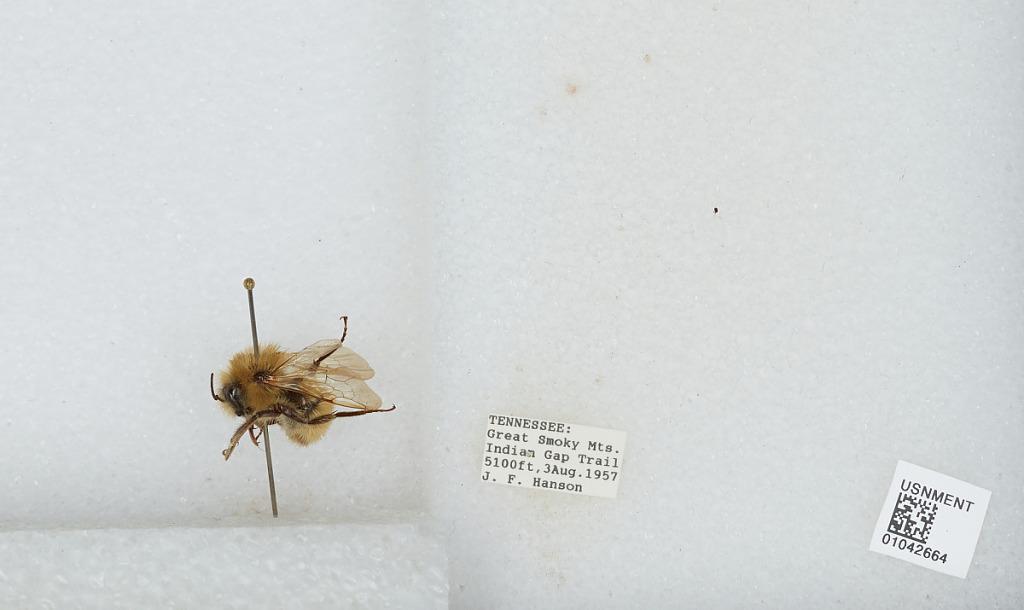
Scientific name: Bombus sp.
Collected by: J. Hanson
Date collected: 1957-8-3
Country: United States
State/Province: Tennessee
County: Sevier
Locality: Great Smoky Mountains, Indian Gap Trail
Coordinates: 35.6114, -83.4397